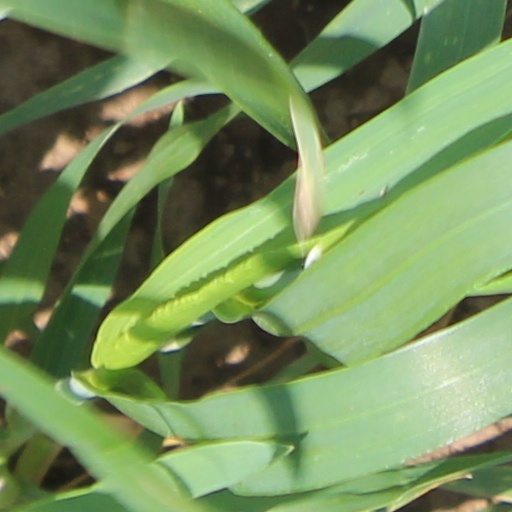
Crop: wheat